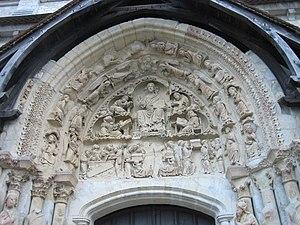
La cathédrale Saint-Trophime d'Arles est une église romane de la ville d'Arles située place de la République. Bâtie sur des vestiges de l’Antiquité tardive à partir de 1100, c’est l’un des plus importants édifices du domaine roman provençal.